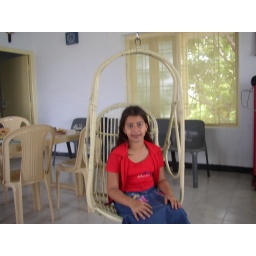
Savi sitting in a hanging wicker chair